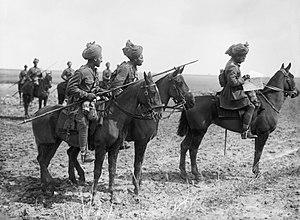
Il s'agit de l'ordre de bataille du British Expeditionary Force envoyé en France en août et septembre 1914 au début de la Première Guerre mondiale. Cet ordre de bataille comprend toutes les unités de combat, y compris le Génie militaire et l'artillerie, mais pas les unités médicales, logistiques et de transmissions.